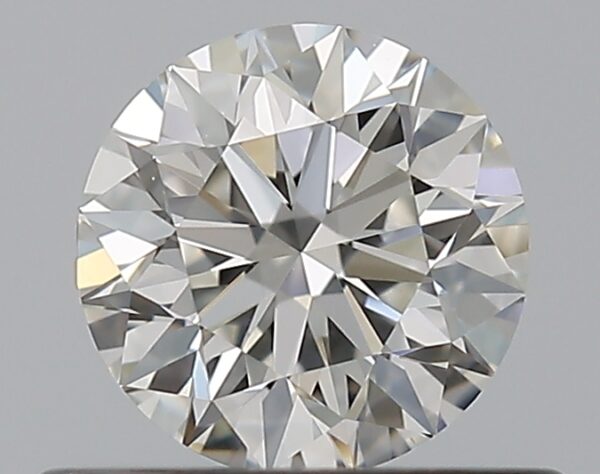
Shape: round
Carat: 0.5
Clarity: VVS2
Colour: H
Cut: EX
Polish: EX
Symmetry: EX
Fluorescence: M
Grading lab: GIA
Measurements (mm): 5.04 x 5.07 x 3.17